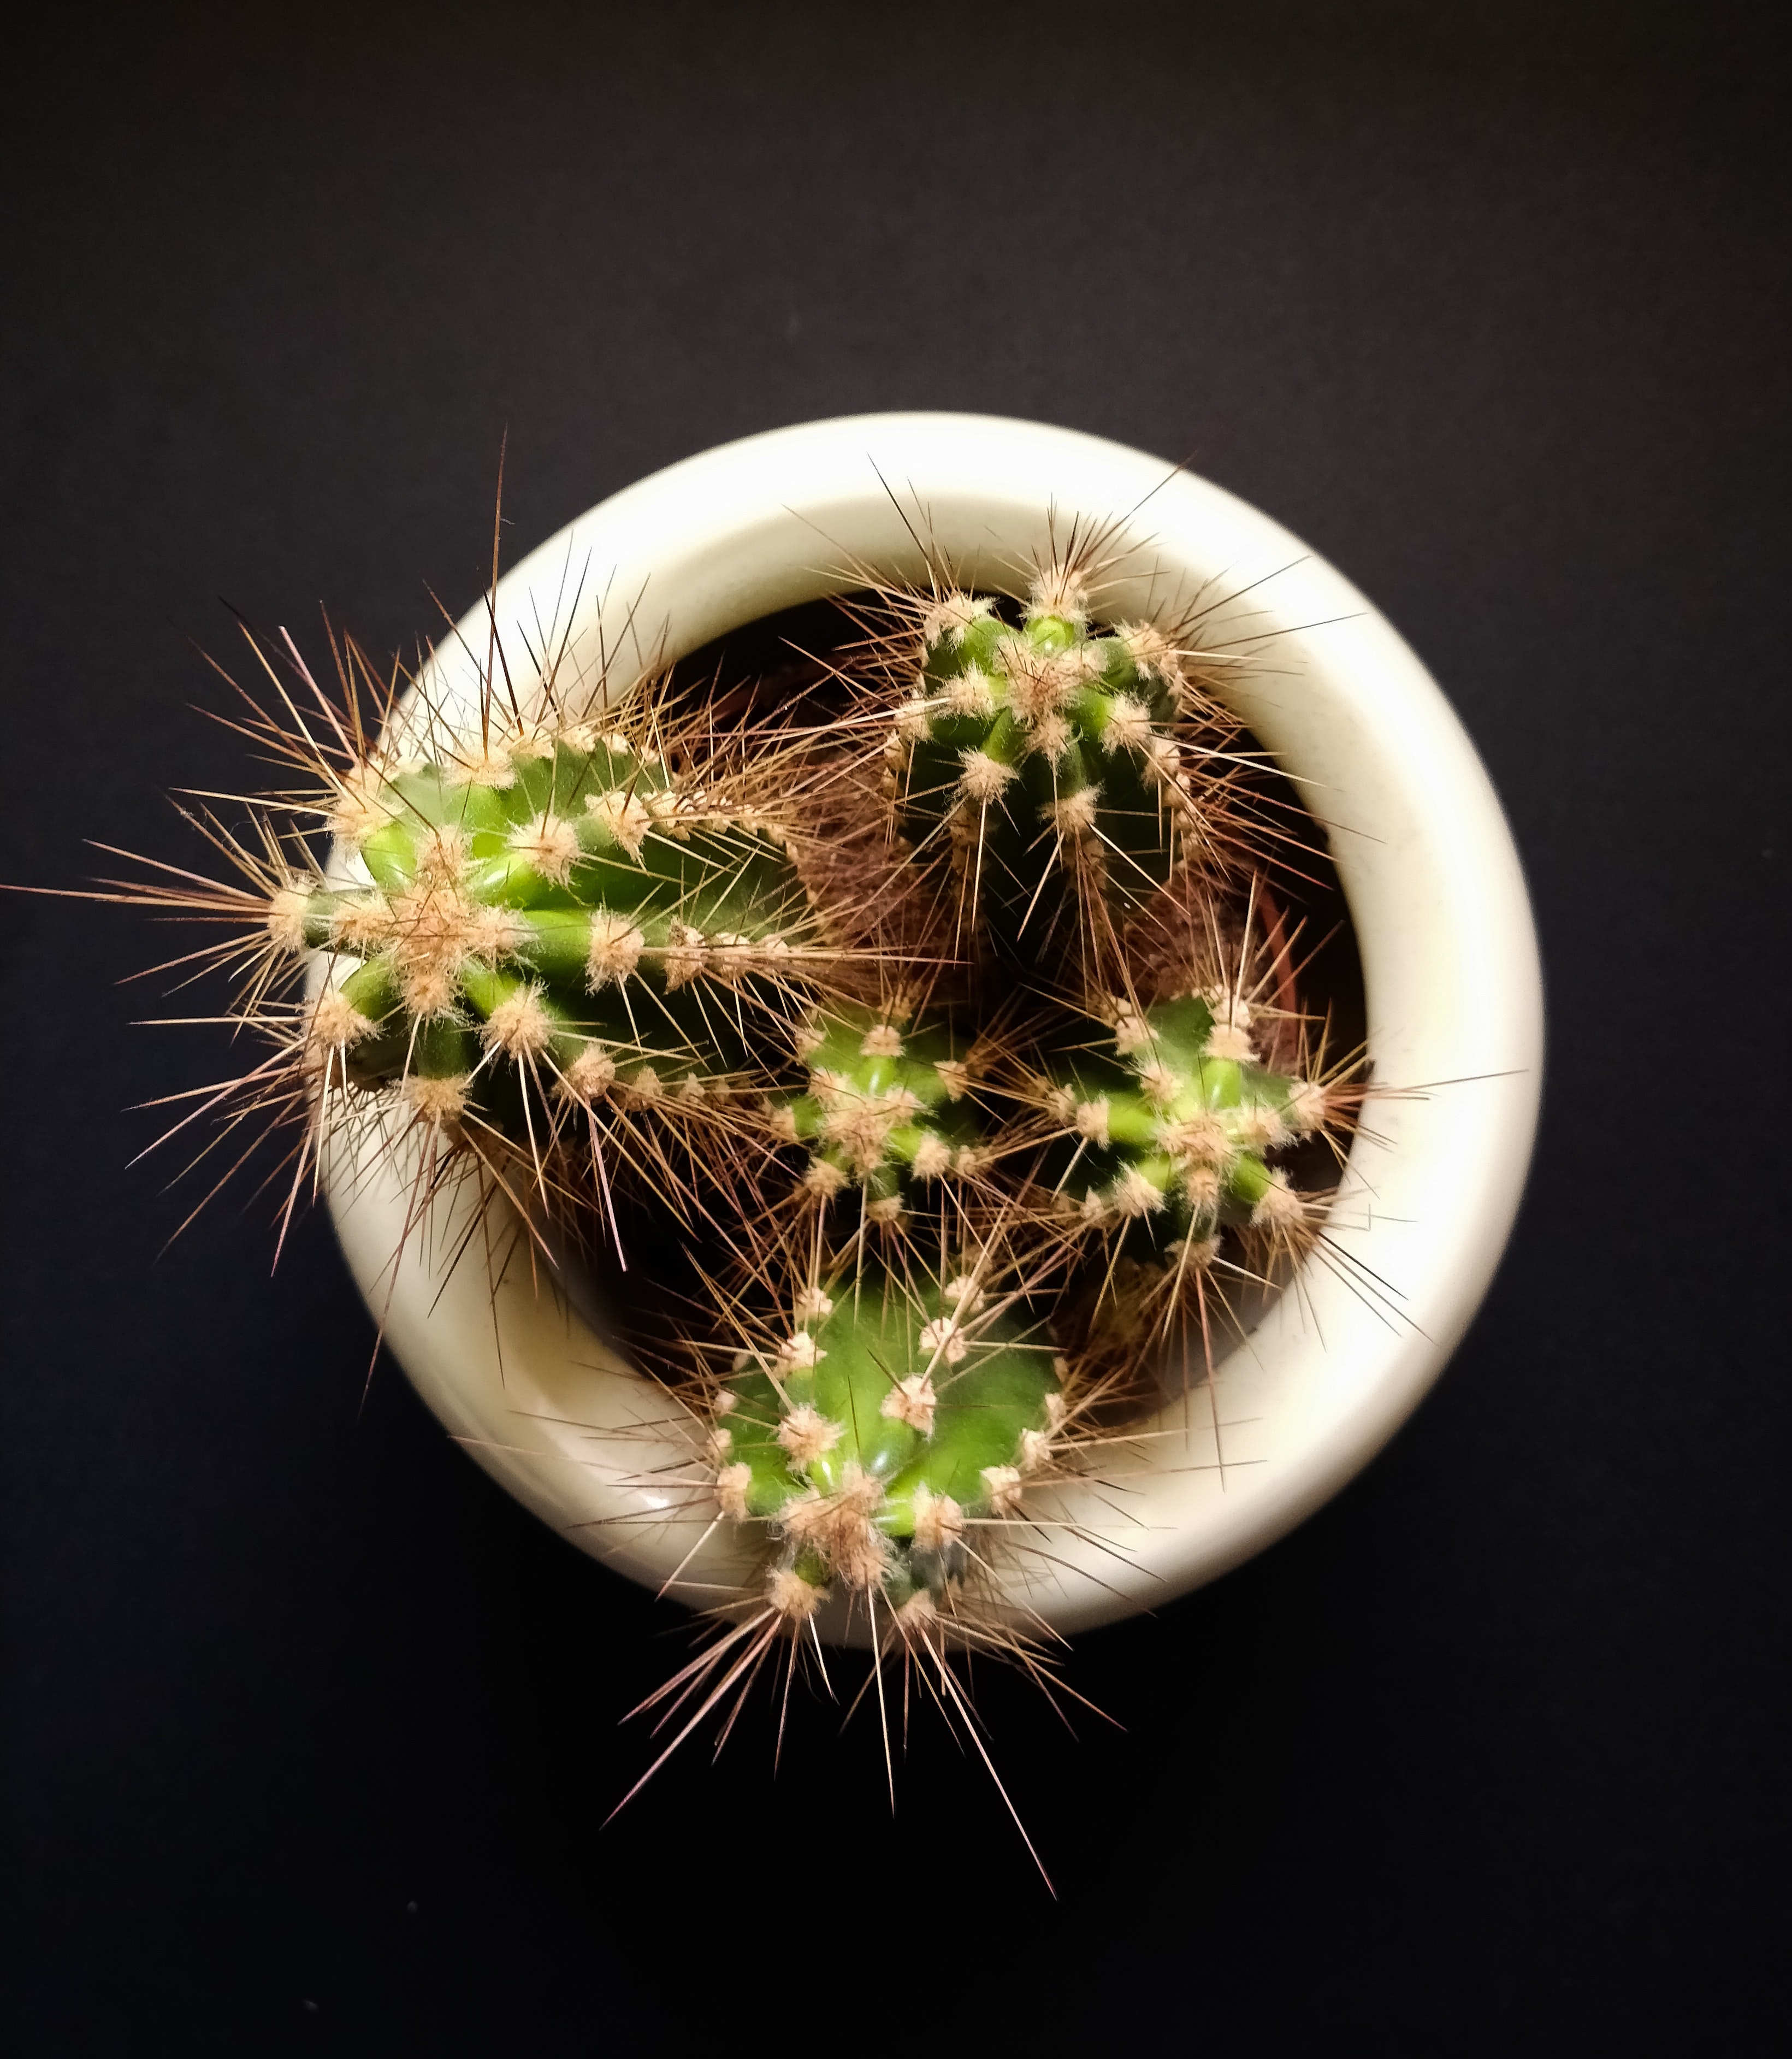
cactus, plant, terrestrial plant, flower, botany, organism, thorns, spines, and prickles, old man of the mountain, hedgehog cactus, flowerpot, houseplant, plant stem, prickly pear, large flowered cactus, perennial plant